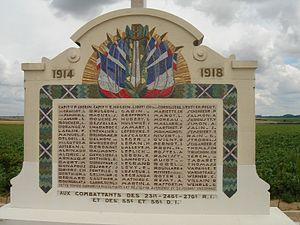
La liste des mémoriaux de la Première Guerre mondiale en France répertorie les monuments et mémoriaux ainsi que les stèles qui honorent la mémoire des morts aux combats, des victimes de bombardements ou d’exactions de l'ennemi ainsi que celle de personnels de santé, de chefs militaires ou politiques pendant la Grande Guerre. Cette liste de prend pas en compte les monuments aux morts communaux.
Charles Pierre Péguy, né le 7 janvier 1873 à Orléans et mort pour la France le 5 septembre 1914 à Villeroy, est un écrivain, poète, essayiste et officier de réserve français. Il est également connu sous les noms de plume de Pierre Deloire et Pierre Baudouin.
Villeroy est une commune française située dans le département de Seine-et-Marne en région Île-de-France.